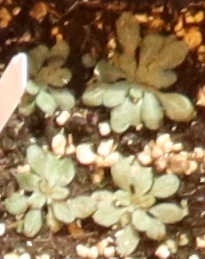
Label: Horseweed